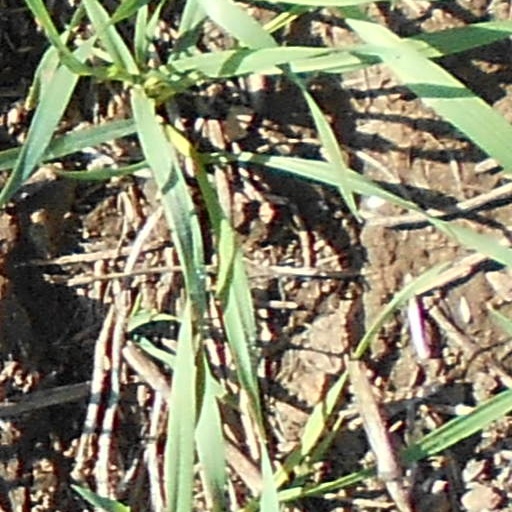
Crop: wheat